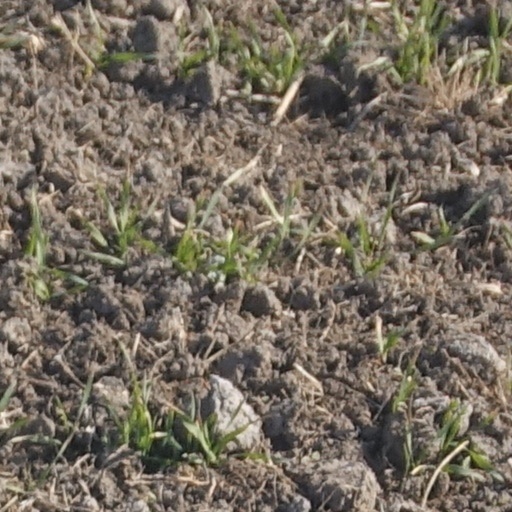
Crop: wheat